Sangram Chougule

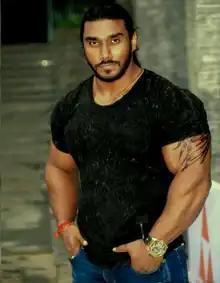

Sangram Chougule (born 28 December 1979) is an Indian bodybuilder from Kolhapur, currently settled in Pune. He won the title of Mr. Universe 2012 in the 85 kg category. Sangram won the Mr. India title six times and Mr. Maharashtra five times. He is an Electrical Engineer by education.